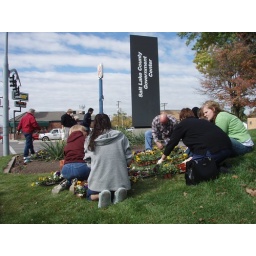
Outside of the Salt Lake County Municipal Building a group of volunteers plant flowers in the name of peace and diversity